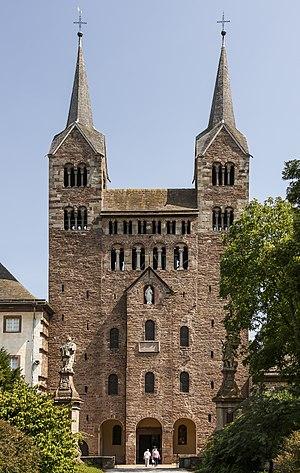
L’architecture carolingienne se développe du milieu du VIIIᵉ siècle à la fin du Xᵉ siècle à partir de références paléo-chrétiennes avec la renaissance carolingienne. Elle marque en Occident un renouveau artistique dans un cadre chrétien qui se structure et où le monachisme est théorisé. L'architecture carolingienne représente la formulation concrète d'une pensée et de sa fonction. L'organisation des structures des plans romans vient très directement de l'élaboration de l'époque carolingienne et l'ordonnance des westwerks carolingiens puis ottoniens a préparé les façades de l'époque romane. Il nous reste cependant très peu de monuments et de vestiges de cette époque, la plupart ayant été remplacés par des monuments plus grands et plus récents de style roman et gothique mais les fouilles et les textes permettent des restitutions.
L’abbaye de Corvey est un monastère bénédictin dans le land allemand de Rhénanie-du-Nord-Westphalie à 2 km au nord-est de Höxter, fondé vers 822 par l'empereur Louis le Pieux, fils de Charlemagne, et Adalhard, abbé de Corbie en Picardie, d'où elle tire son nom.
L'architecture romane est le premier grand style créé au Moyen Âge en Europe après le déclin de la civilisation gréco-romaine. Son développement est pleinement établi vers 1060 mais les premiers signes de mutation sont différents suivant les régions et il n'y a pas de consensus sur une date des débuts qui vont du VIᵉ au XIᵉ siècle. L'architecture gothique est le style qui lui succède progressivement à partir du XIIe siècle.Le dynamisme monastique, de profondes aspirations religieuses et morales, la spiritualité des routes de pèlerinages dans une Europe rendue à la paix président à la naissance de l'art roman et contribuent à en faire un style vraiment neuf et doué d'une profonde originalité. La volonté de libérer l'Église de la tutelle de pouvoirs séculiers, les croisades, la reconquête chrétienne en Espagne avec l'effondrement du califat de Cordoue, la disparition du mécénat royal ou princier font de l'art roman l'art de toute la chrétienté médiévale.